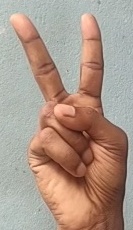
ASL sign: 2